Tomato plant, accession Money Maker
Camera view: horizontal (90 deg, fisheye); turntable rotation: 150 degrees
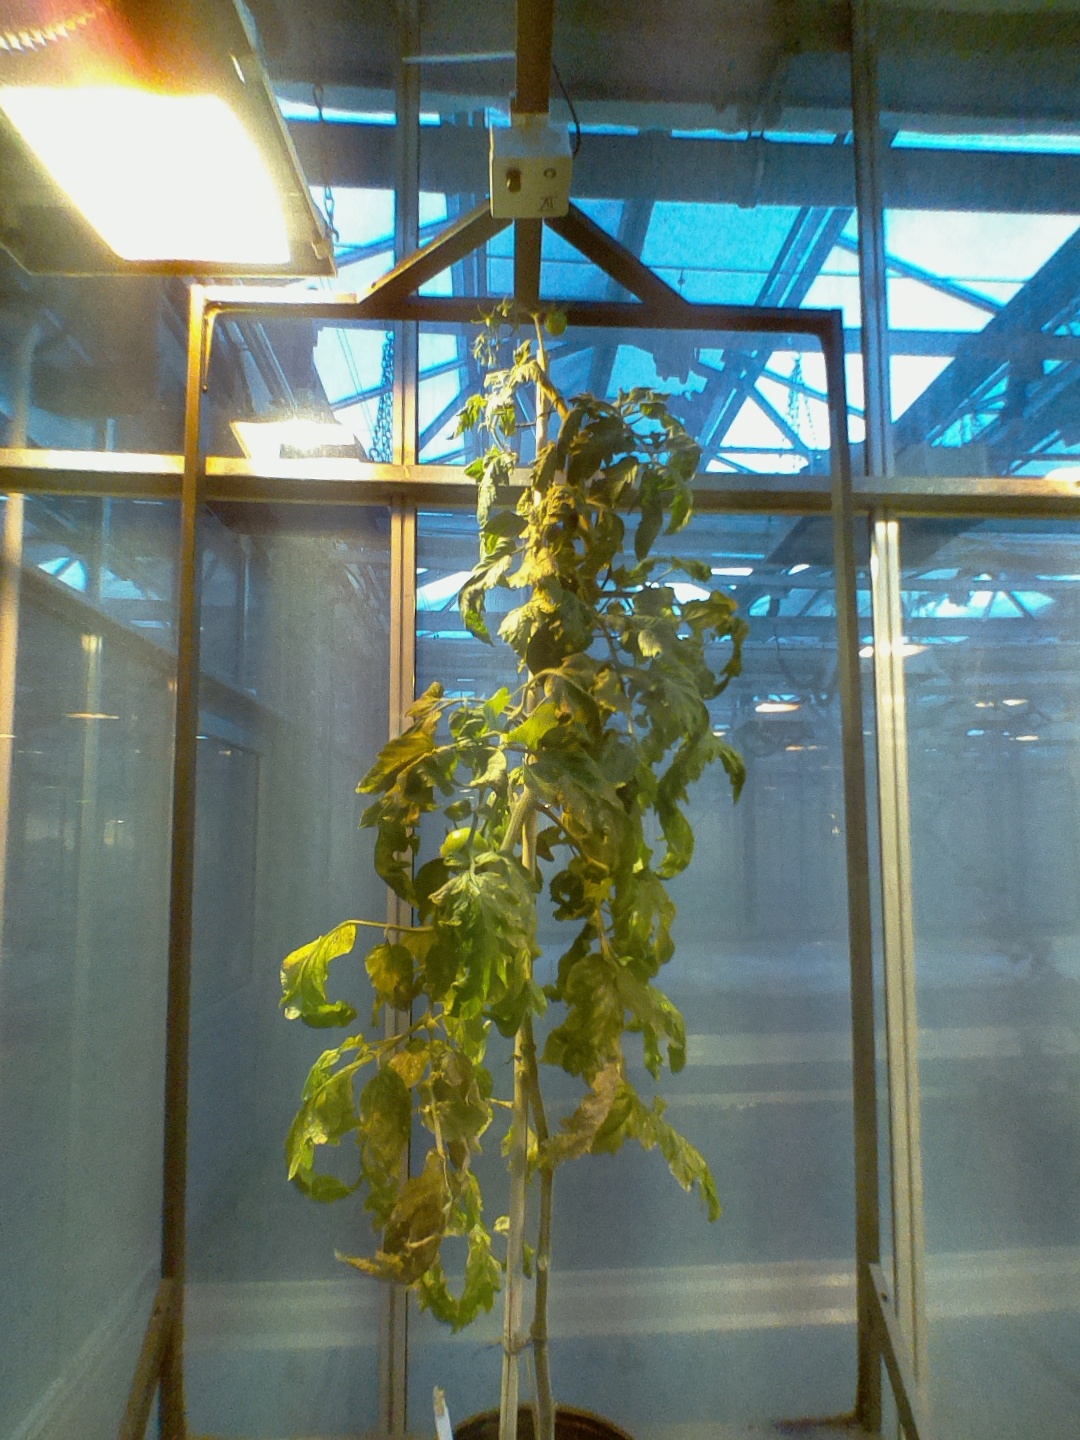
BBCH growth stage 77: 70%-80% of final fruit size